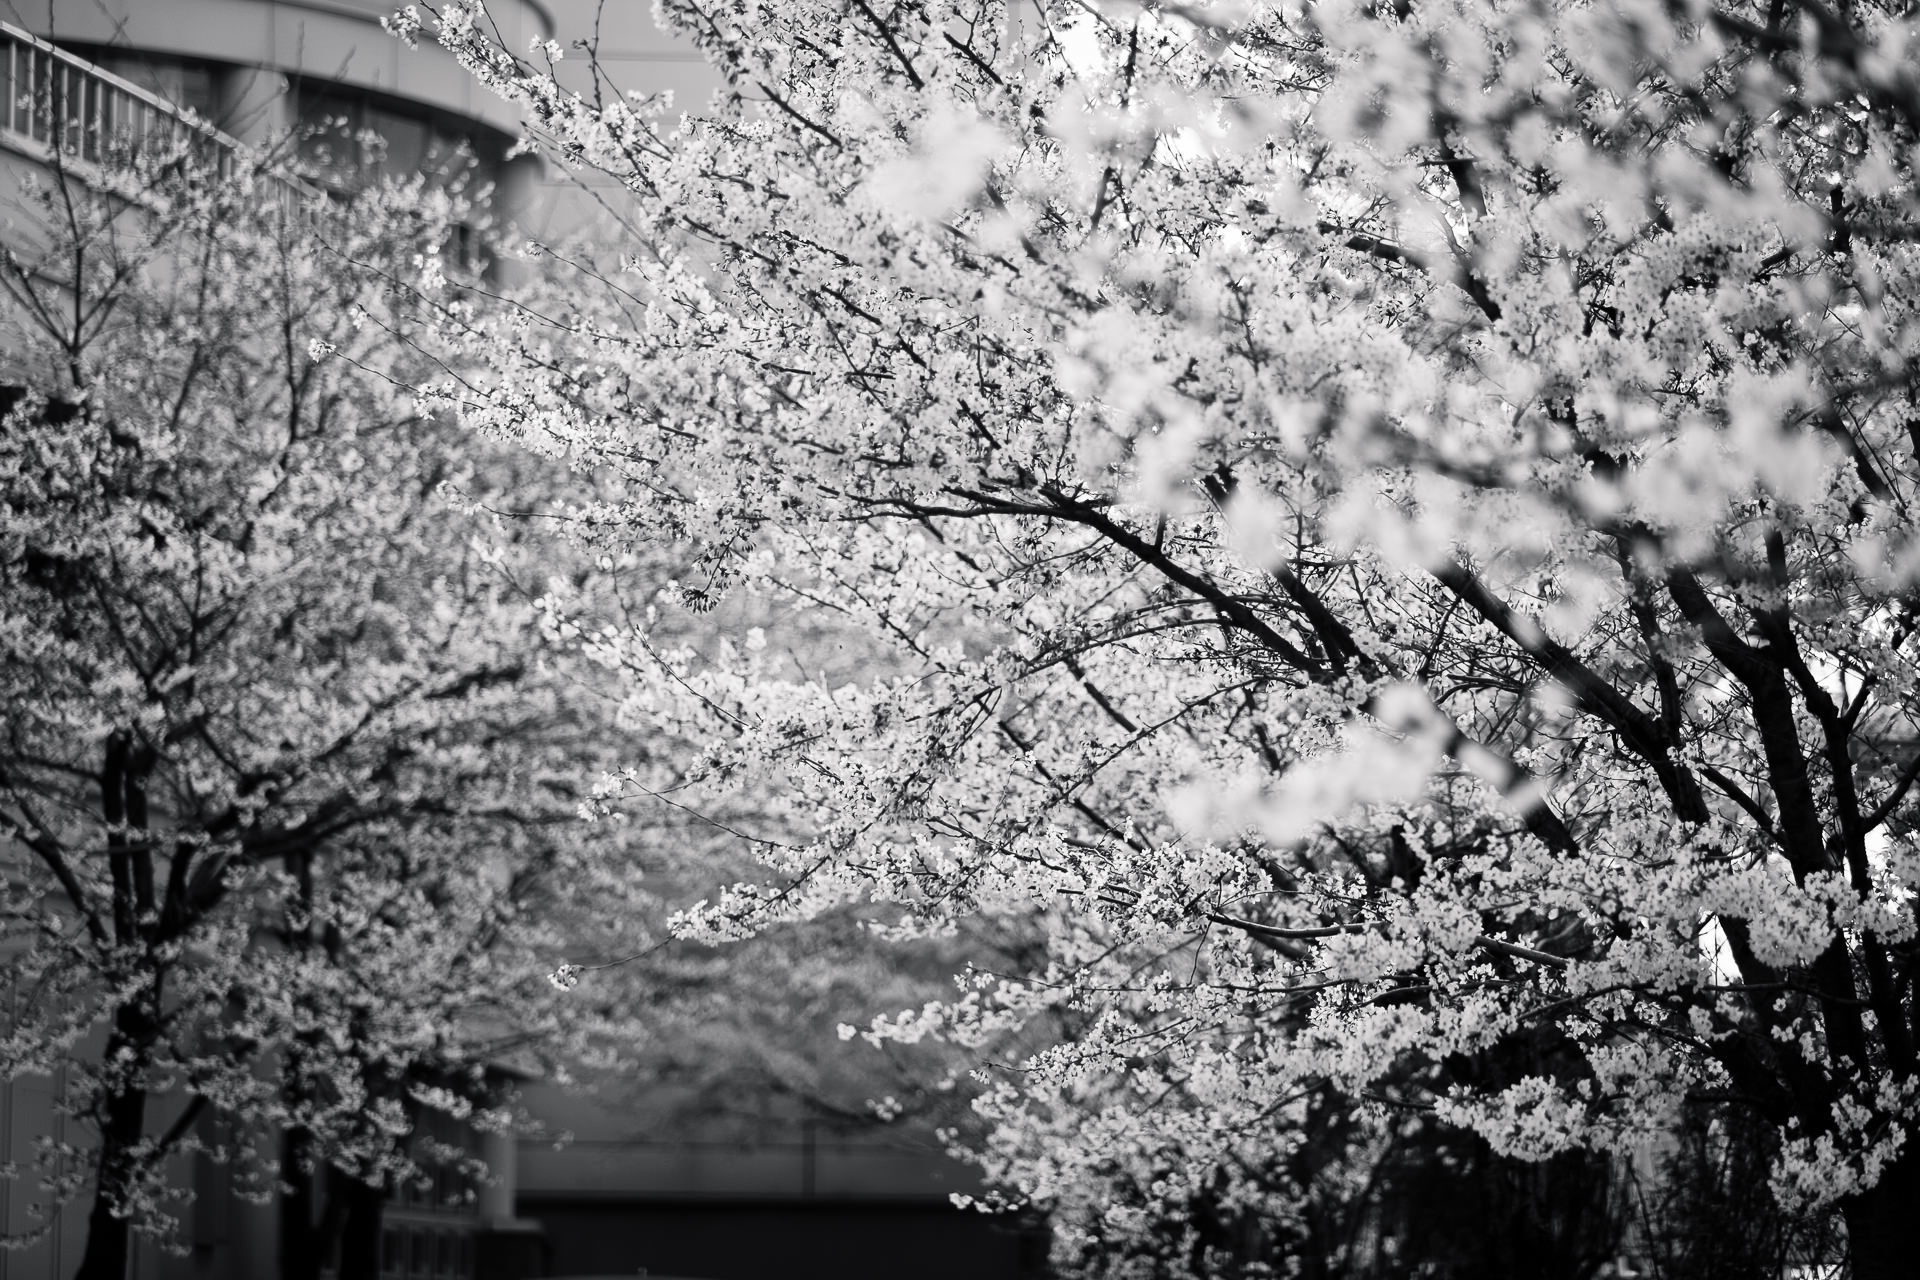
tree, branch, blossom, black and white, plant, flower, spring, monochrome, cherry blossom, monochrome photography